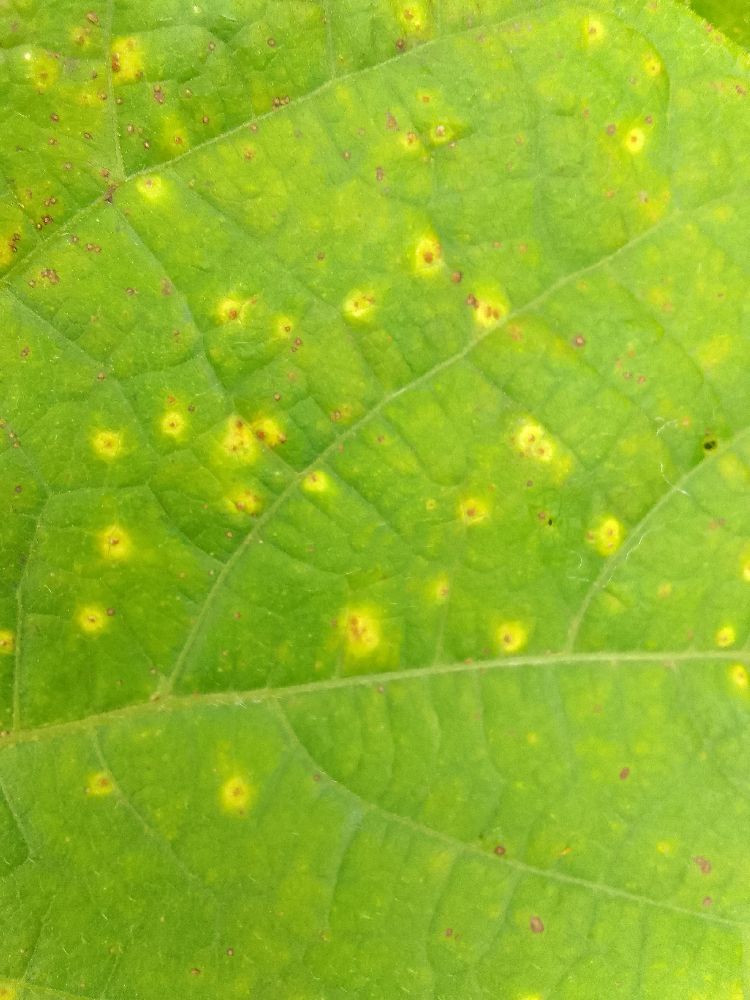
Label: rust